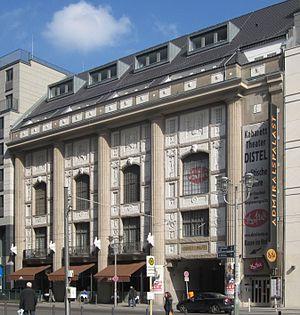
Die Distel est un cabaret berlinois se trouvant à Berlin-Mitte.